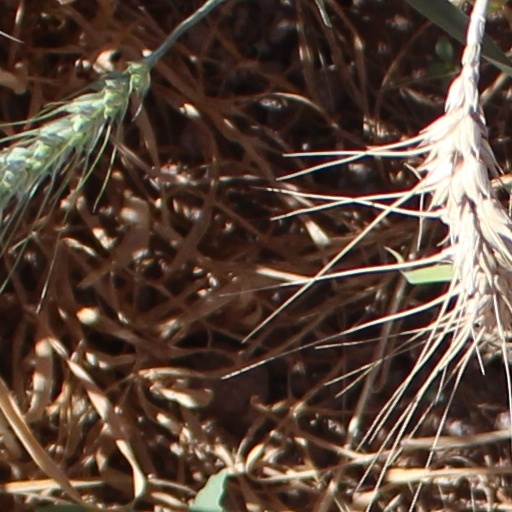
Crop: wheat